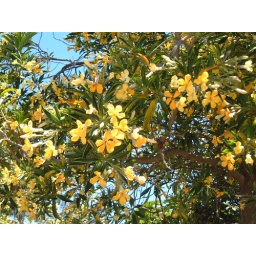
Growing as a street tree in the village of Edgecumbe in the middle of the Rangitaiki Plains in New Zealand's Bay of Plenty.